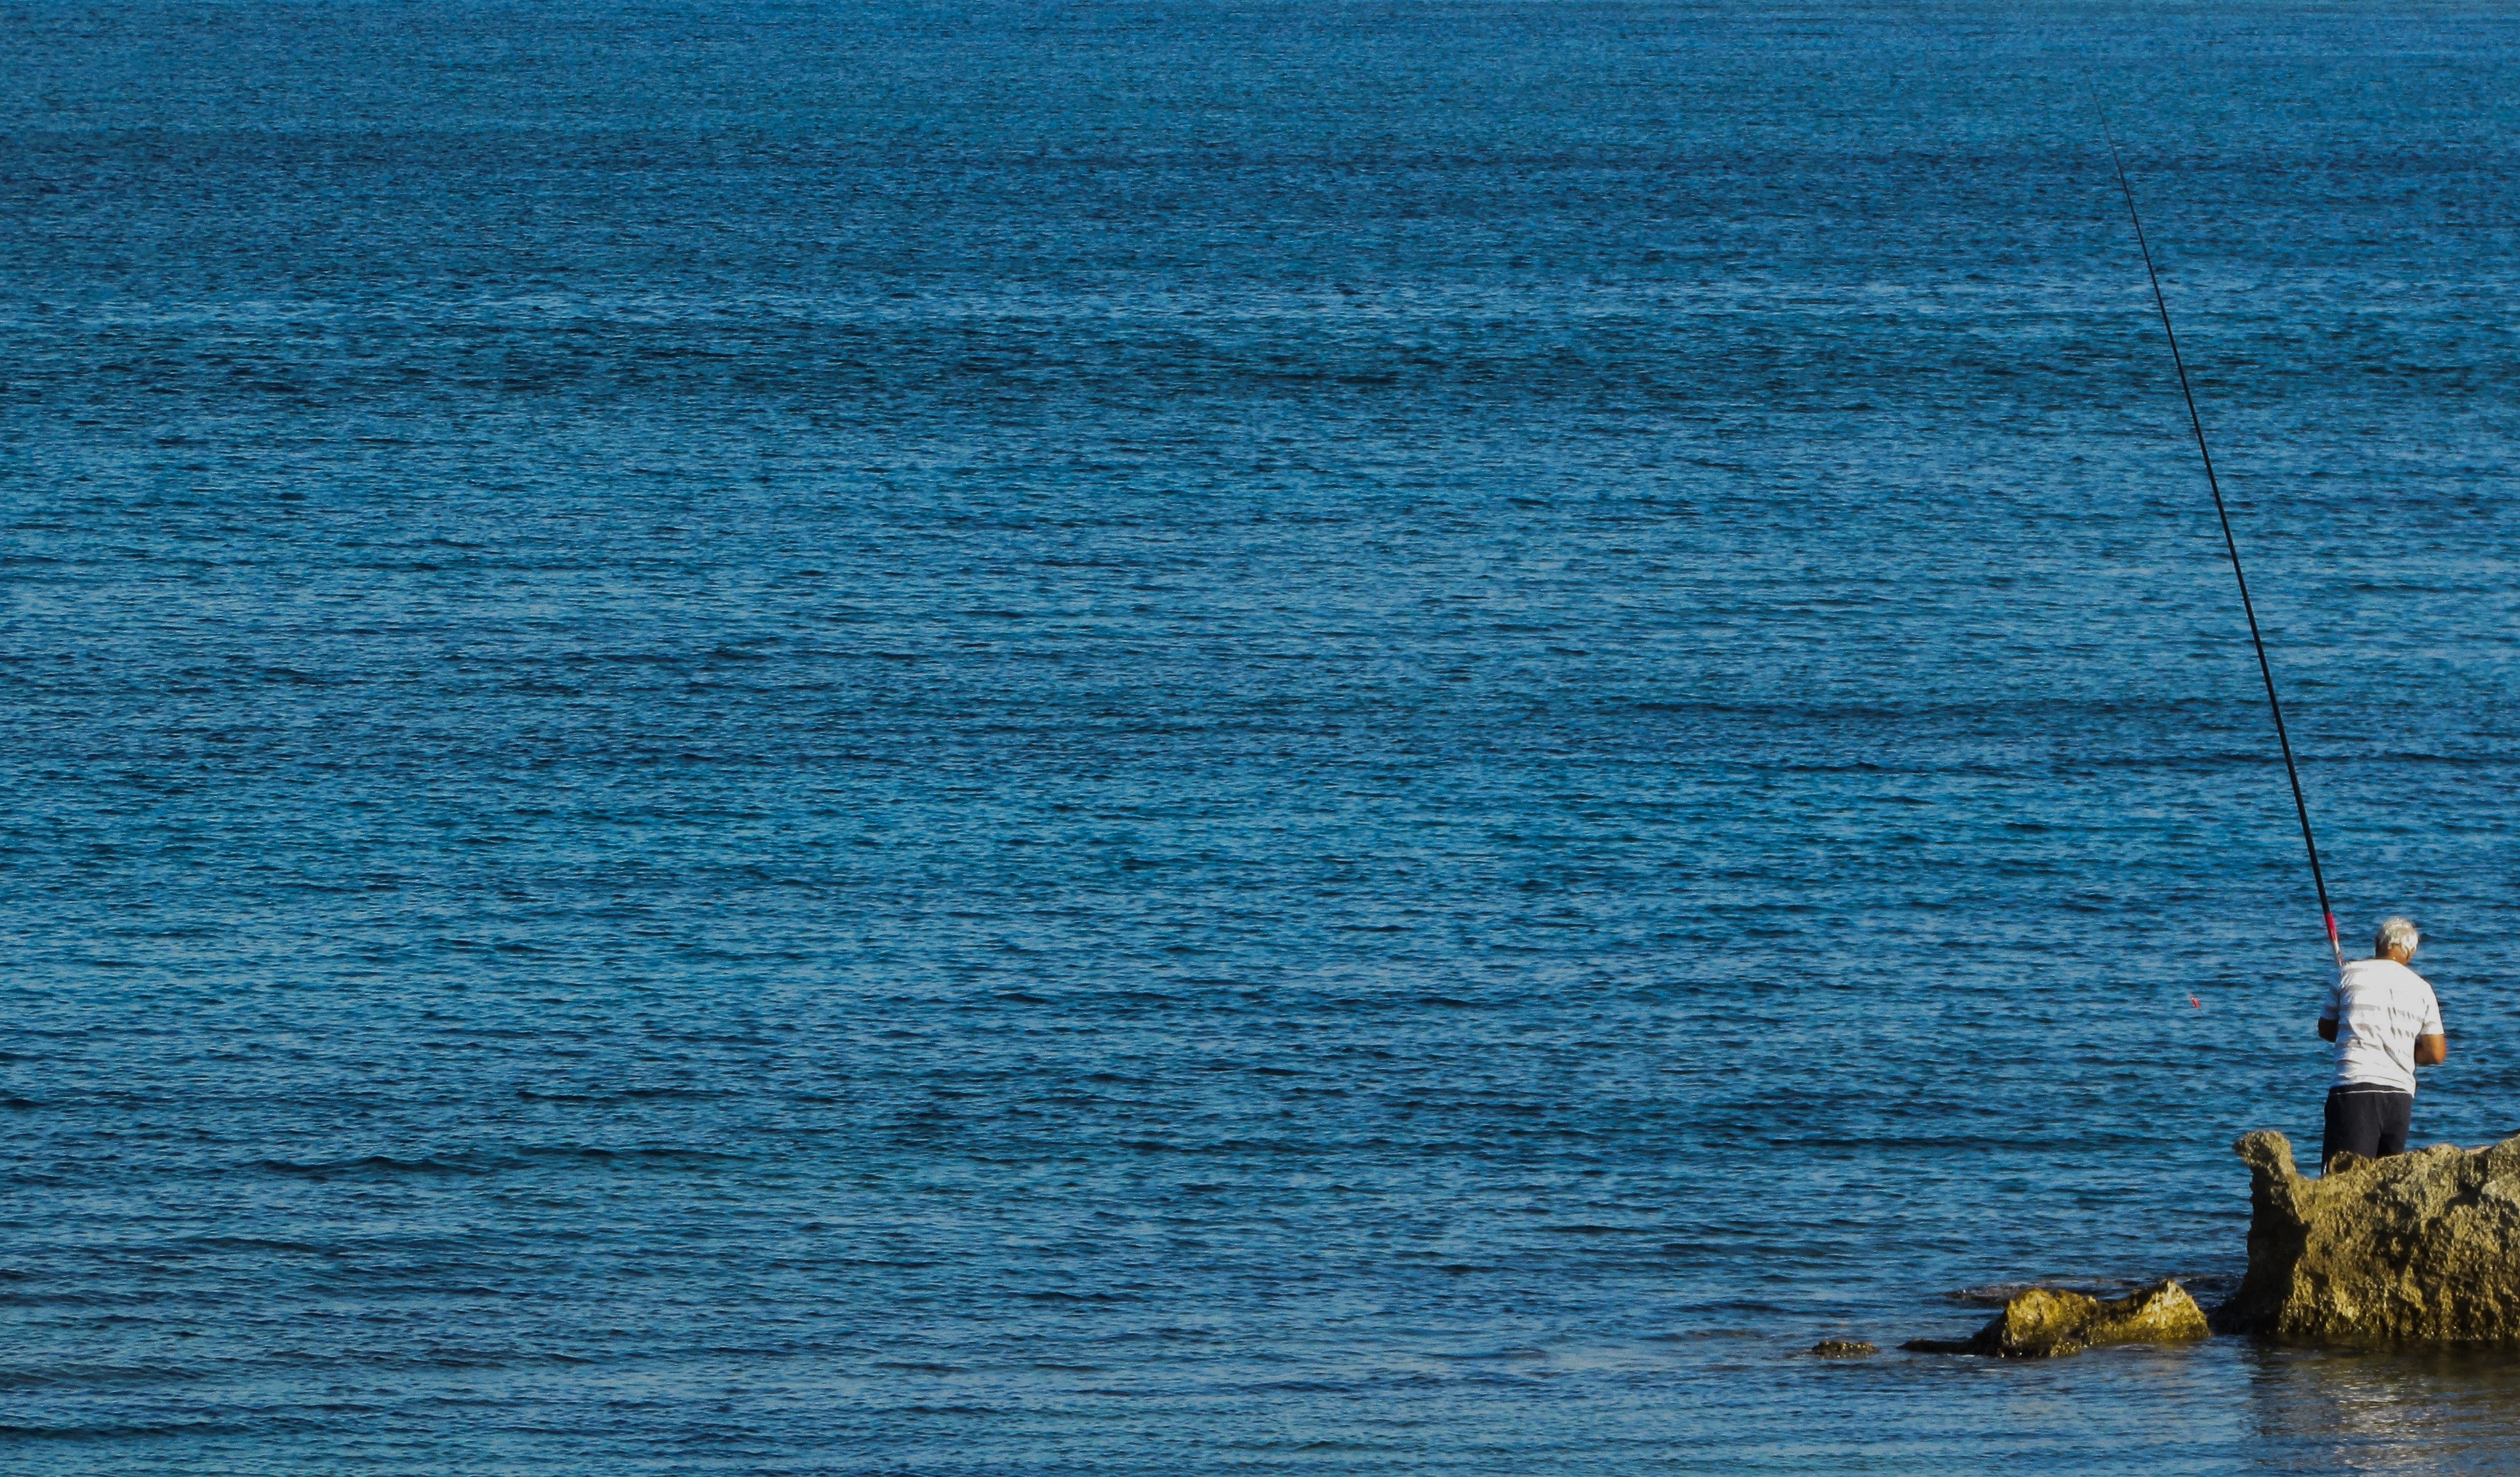
man, beach, sea, coast, nature, ocean, horizon, shore, wave, vehicle, fishing, fisherman, bay, leisure, hobby